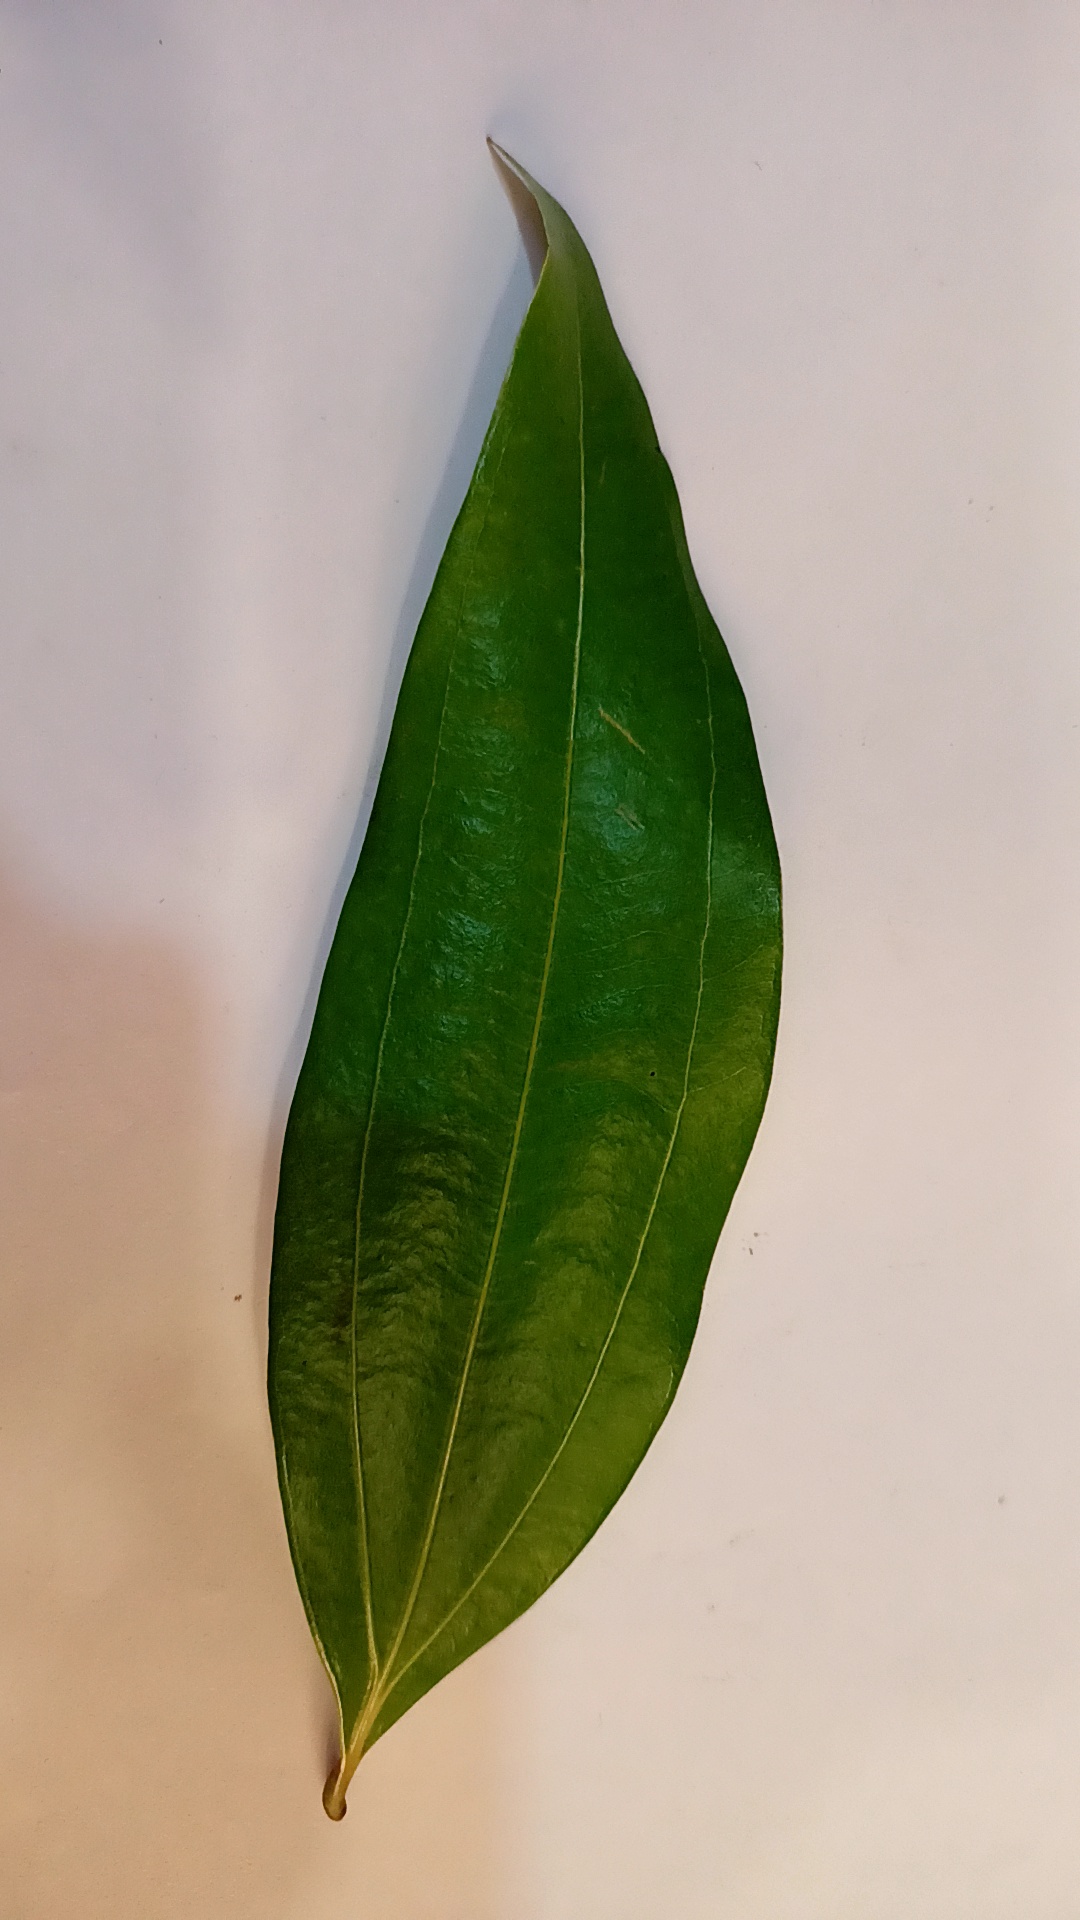
Label: Healthy